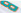
Number: 8